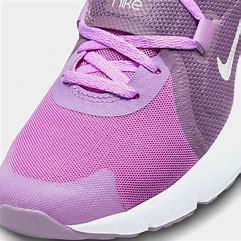
Brand: Nike
Model: In Season Tr 13